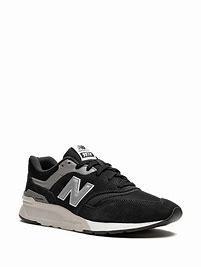
Brand: New
Model: Balance New Balance 997H